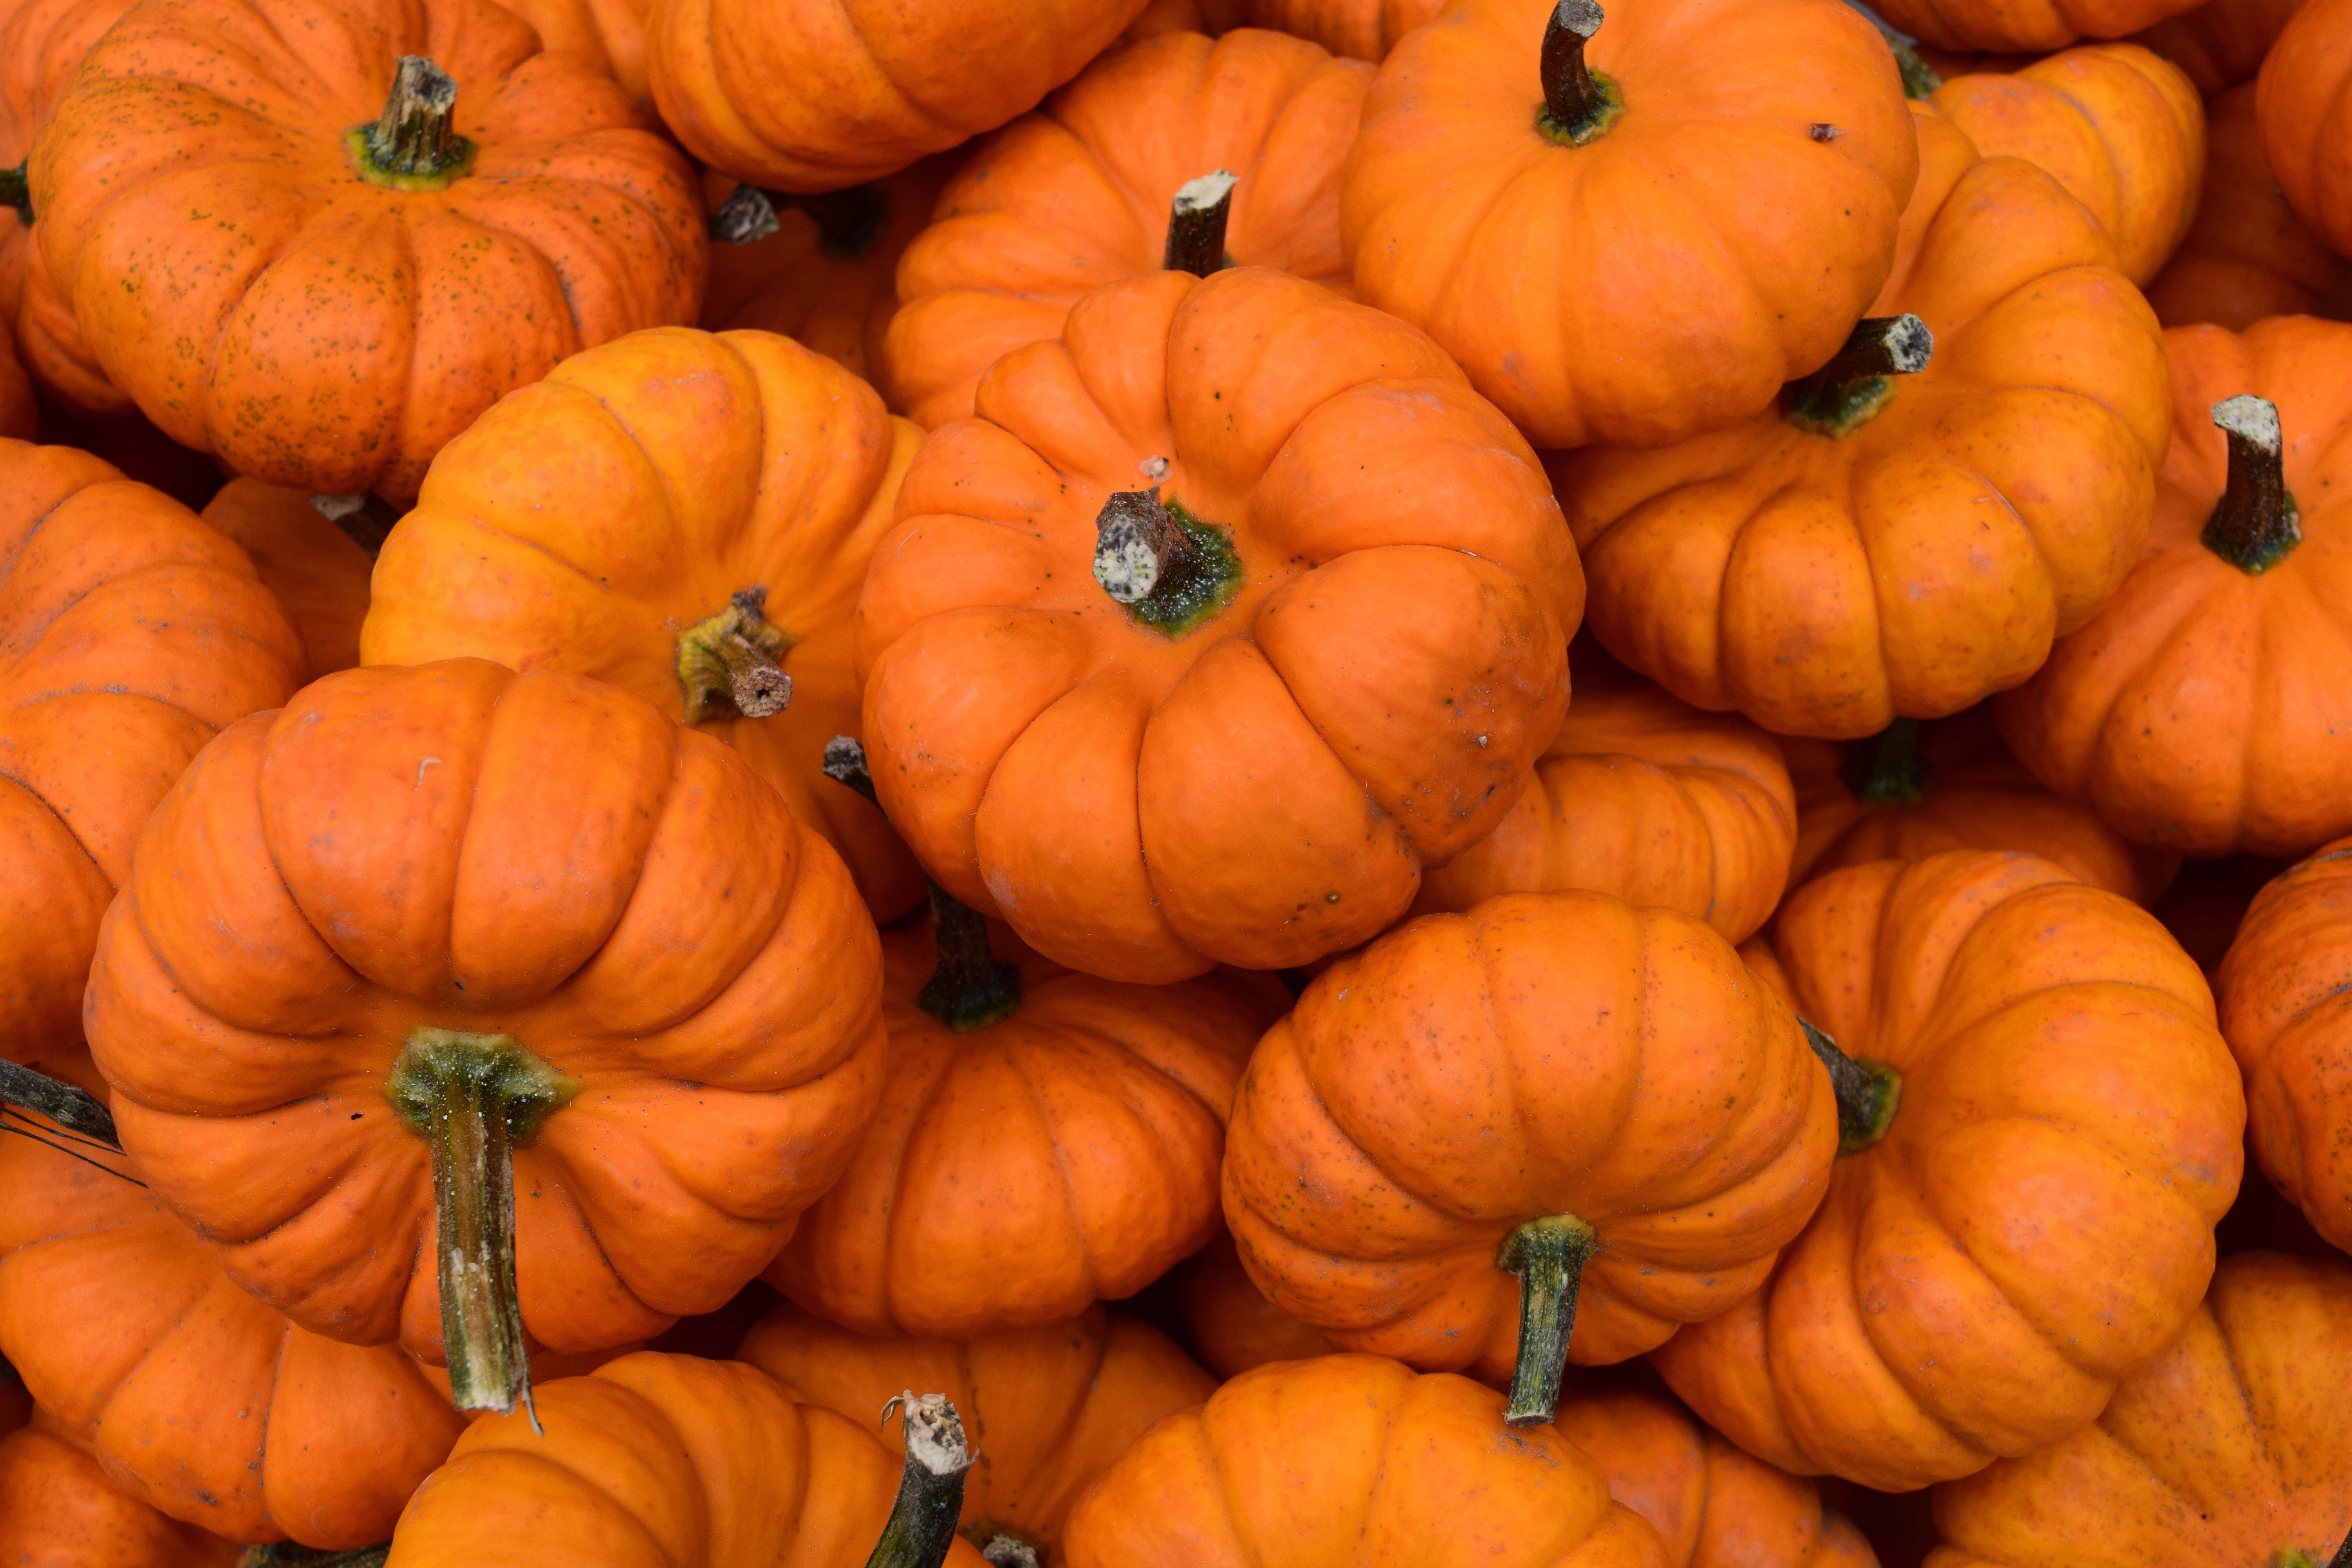
fall, orange, harvest, produce, vegetable, autumn, pumpkin, agriculture, gourd, seasonal, calabaza, carving, cucurbita, winter squash